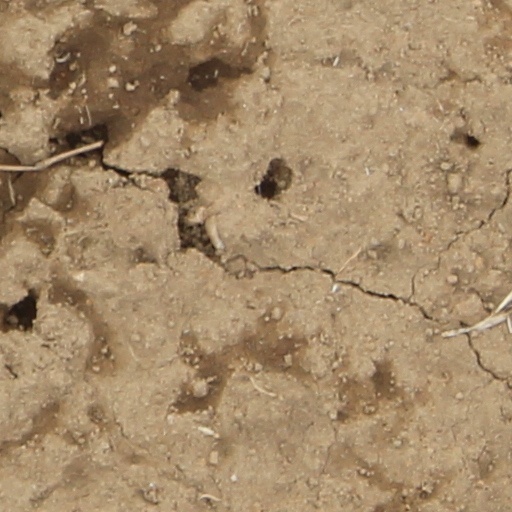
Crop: wheat